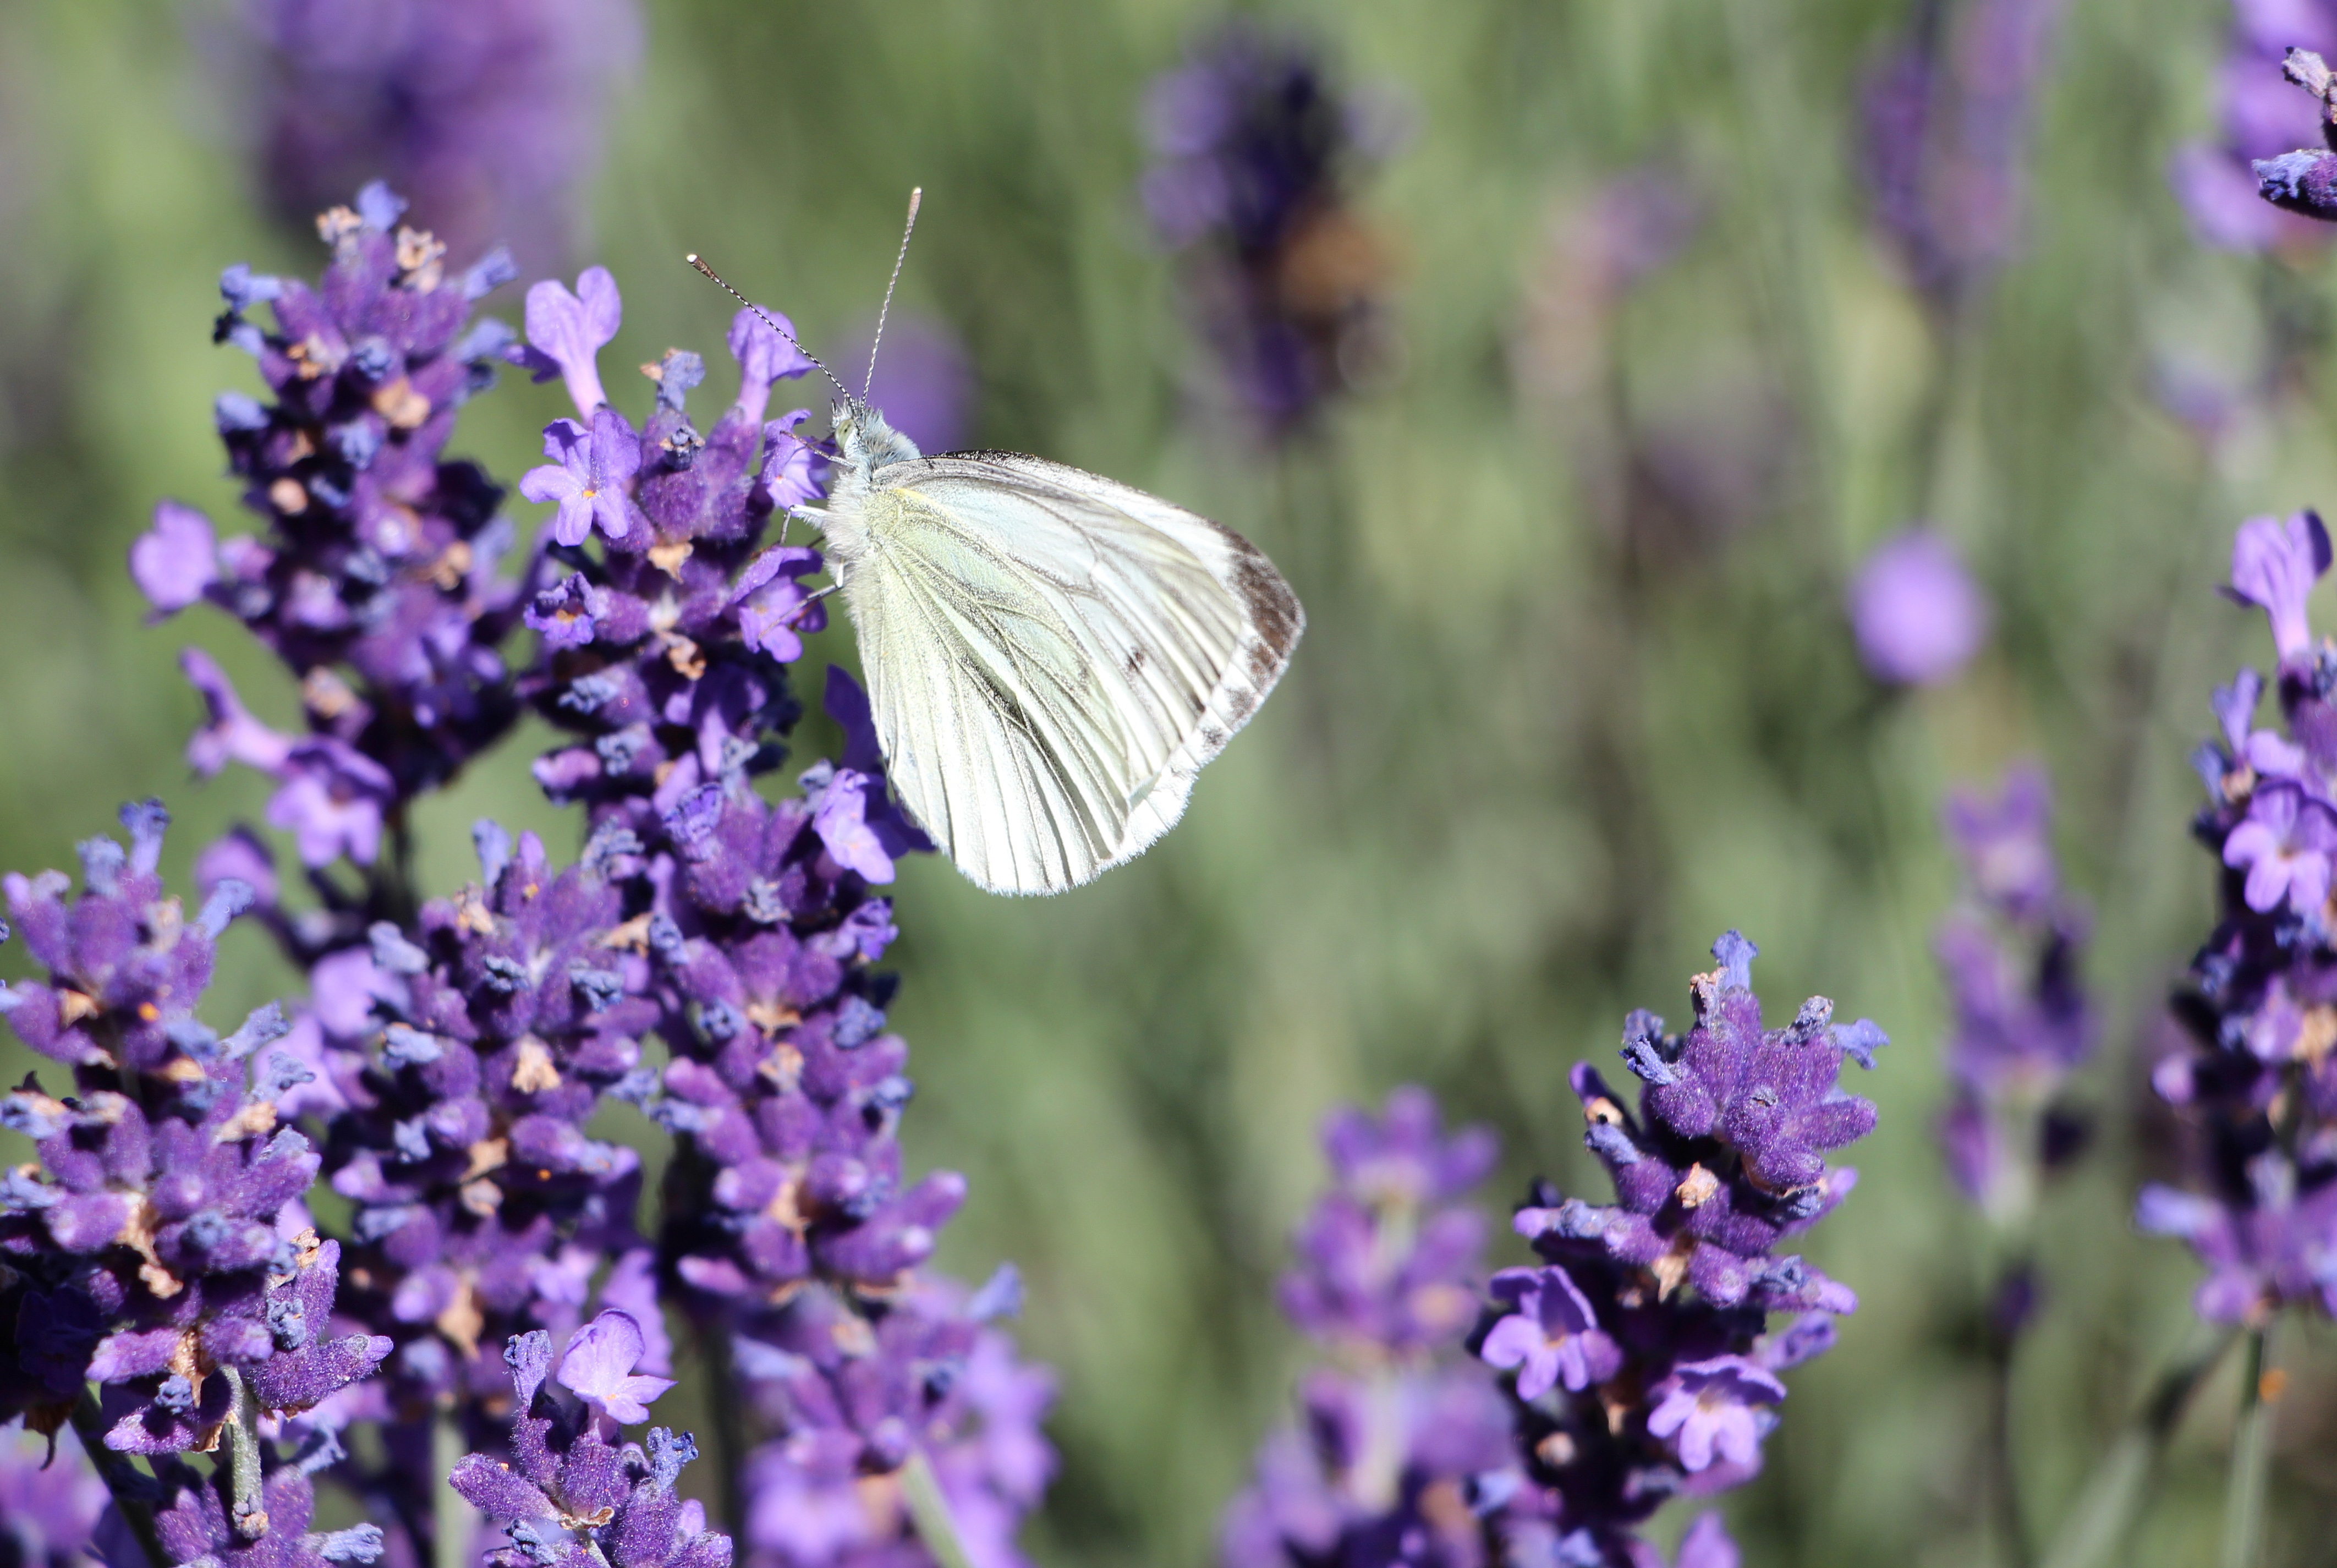
nature, blossom, plant, meadow, flower, green, herb, insect, botany, butterfly, flora, lavender, invertebrate, caterpillar, wildflower, nectar, macro photography, public record, butterfly caterpillar, flowering plant, pollinator, land plant, moths and butterflies, english lavender, french lavender